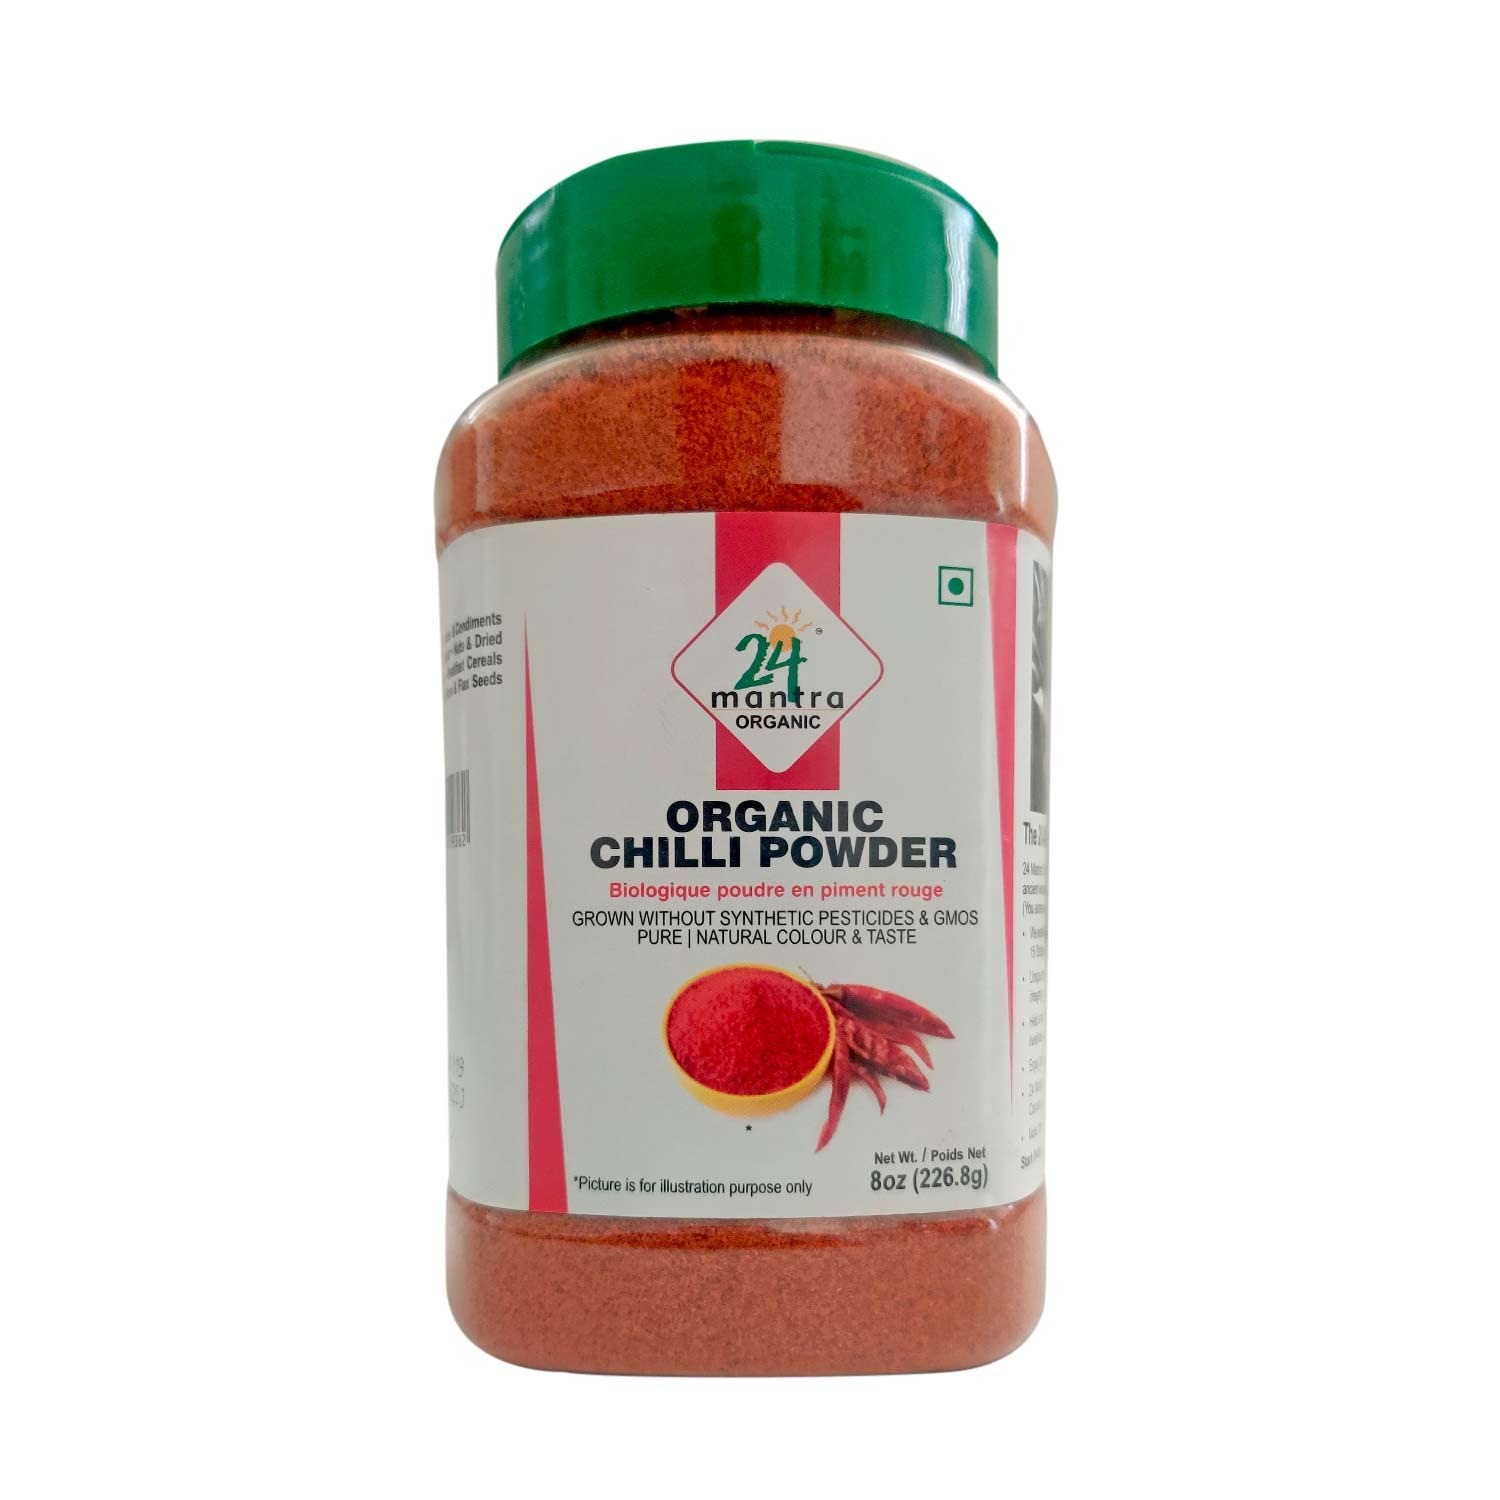
Item Name: 24 Mantra Organic Chili Powder,- 8 oz. Jar, Organic
Bullet Point 1: ORGANIC CHILLI POWDER
Bullet Point 2: Certified for US, European & Indian Organic Standards
Bullet Point 3: Vegan
Bullet Point 4: No Preservatives, and Artificial Ingredients
Bullet Point 5: Pesticides Free
Value: 1.0
Unit: Count

Price: 7.99